Mechelen

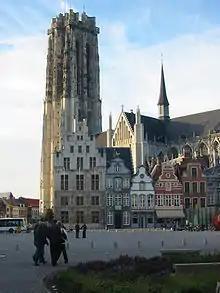
St. Rumbold's Cathedral on the "Grote Markt"

Mechelen used to have its own newspaper called "de Krijgstrompet", which was the official newspaper of the army.